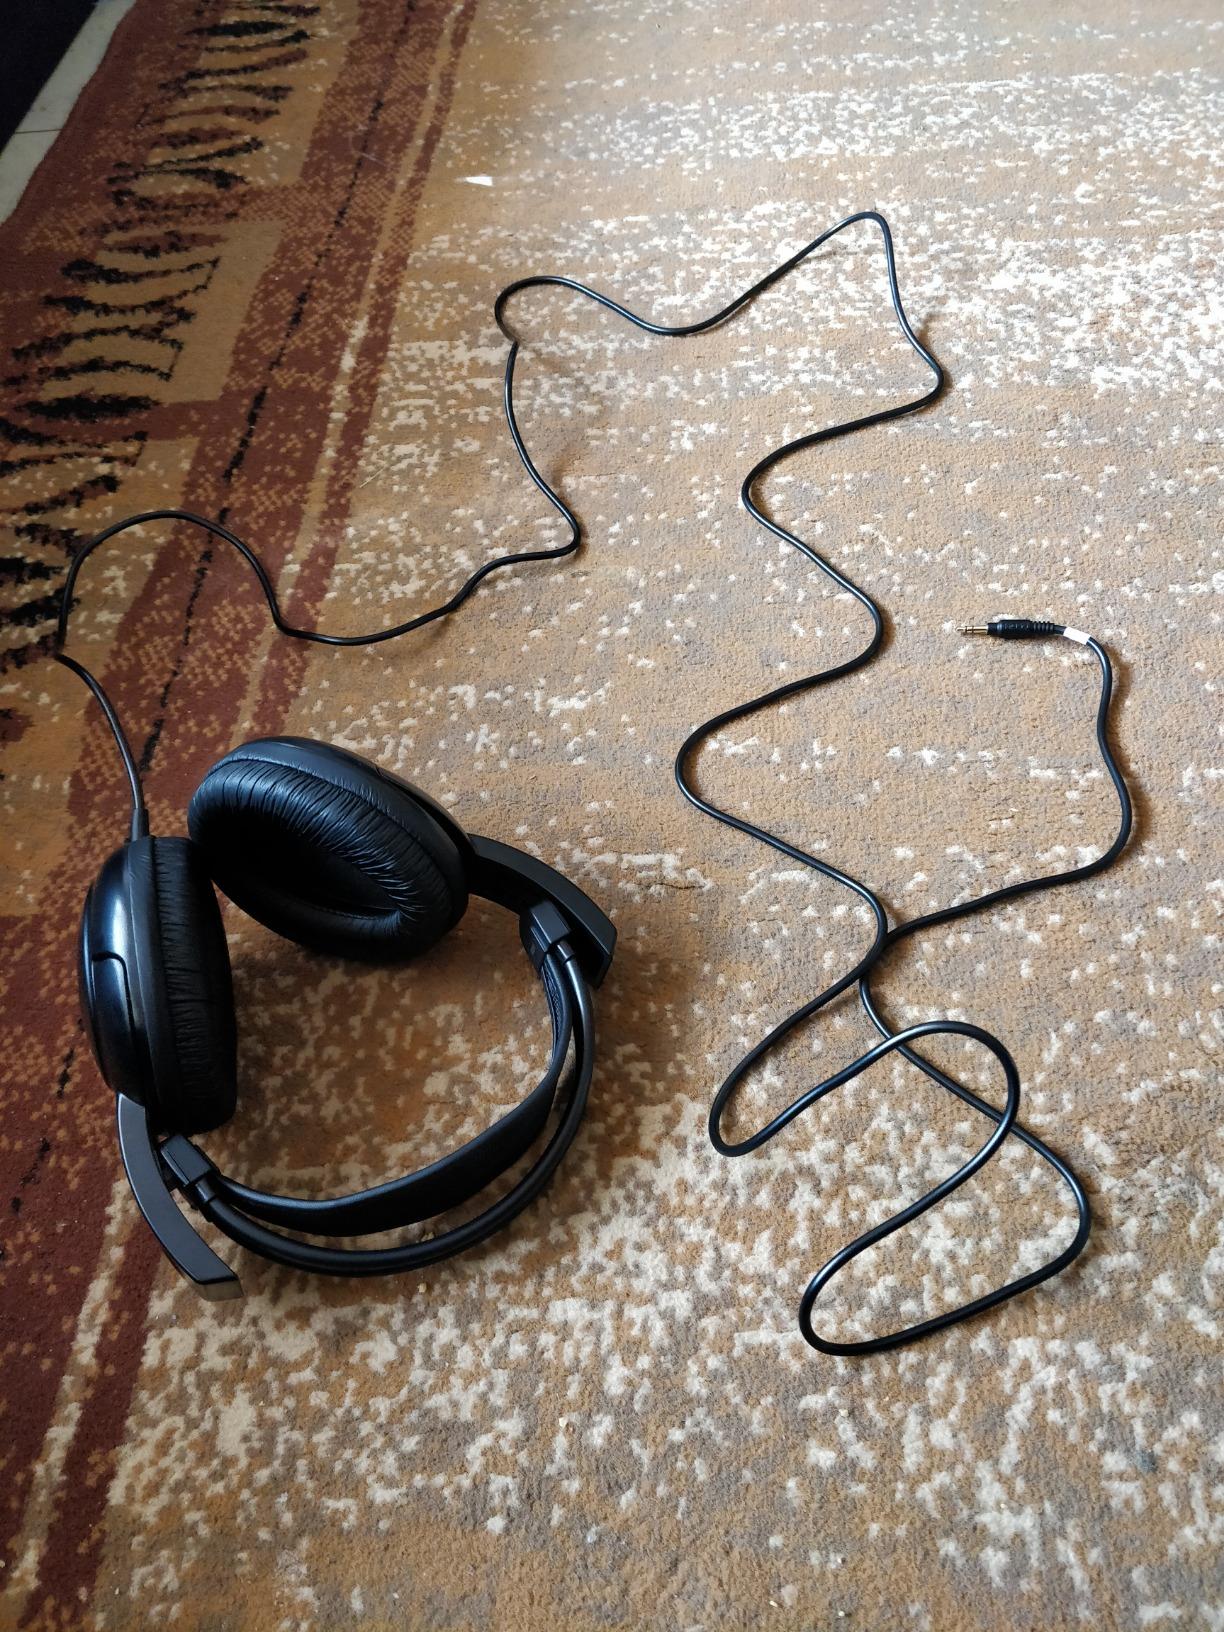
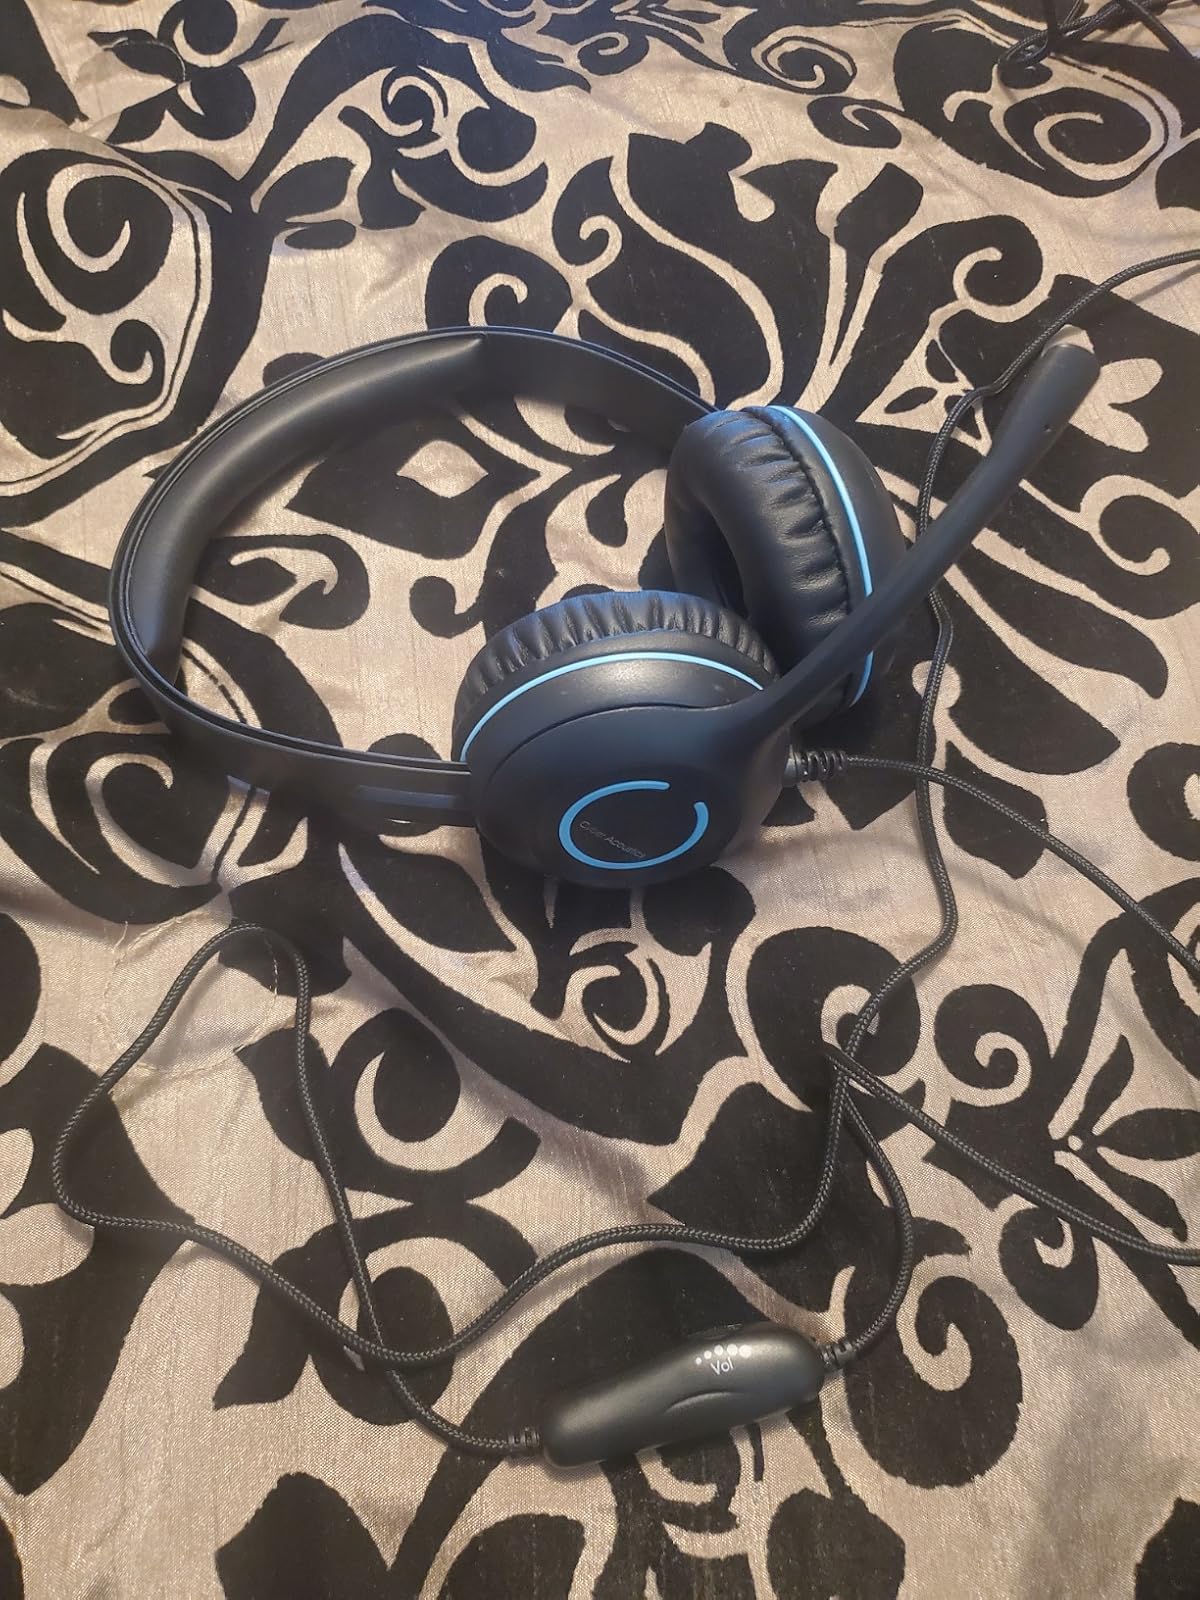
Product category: headphones
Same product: no